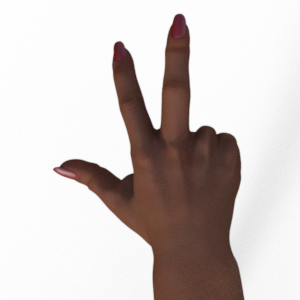
Label: scissors